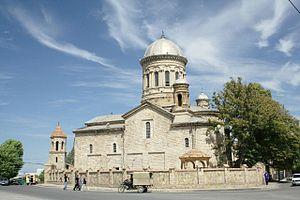
eglise de Gori עברית: מנזר בגורי Magyar: A gori katedrális Bahasa Indonesia: Katedral Gori ქართული: გორის საკათედრო ტაძარი